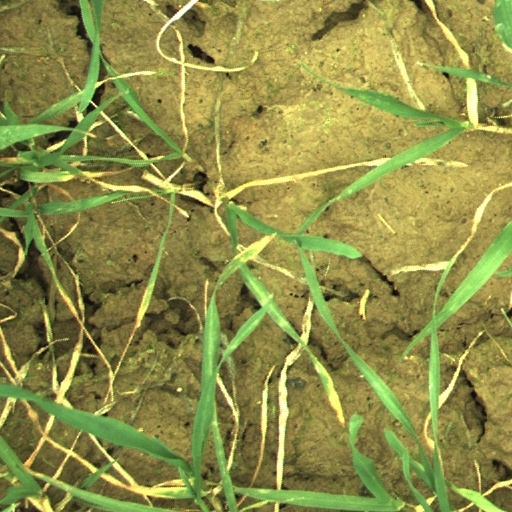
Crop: wheat